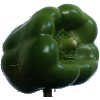
Label: Pepper Green 1